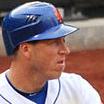
Age: 31